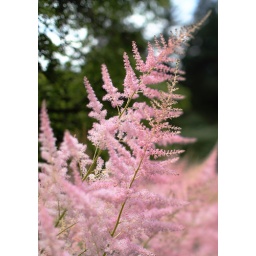
rose garden in stanley park; the flowers looking lovely